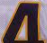
Number: 4